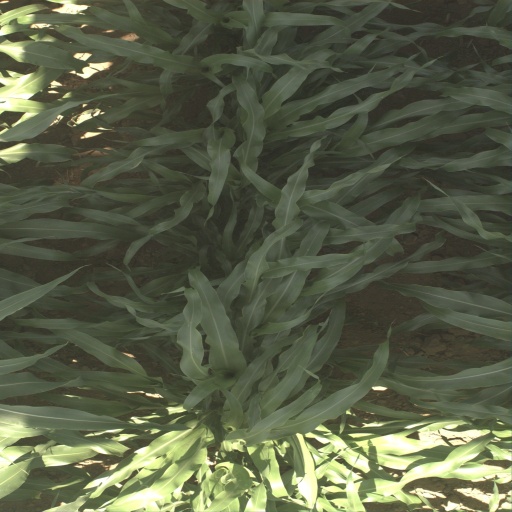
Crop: sorghum